Monos (film)

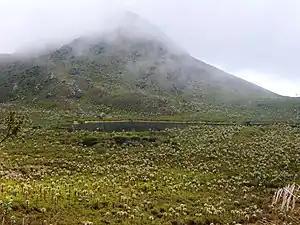
Chingaza National Natural Park, where the first half of the film was shot

The film was loosely inspired by the novels "Lord of the Flies" by William Golding and "Heart of Darkness" by Joseph Conrad. Filmic influences included the Soviet film "Come and See" and the French film "Beau Travail". While "monos", the title as well as the code name of the main squad in the film, superficially means "monkeys" in Spanish, it signifies the prefix "mono-" of Greek origin meaning "alone" or "one" according to Landes. As for the subjects of teenage soldiers and the Colombian conflict, Landes said: